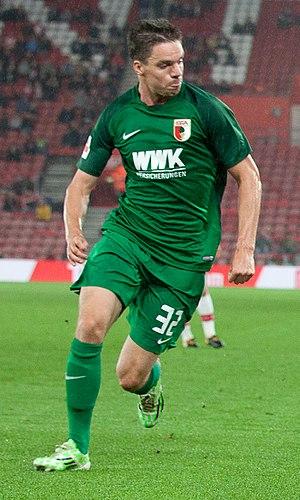
Raphael Framberger est un footballeur allemand, né le 6 septembre 1995 à Augsbourg, évoluant au poste de latéral droit au FC Augsbourg.